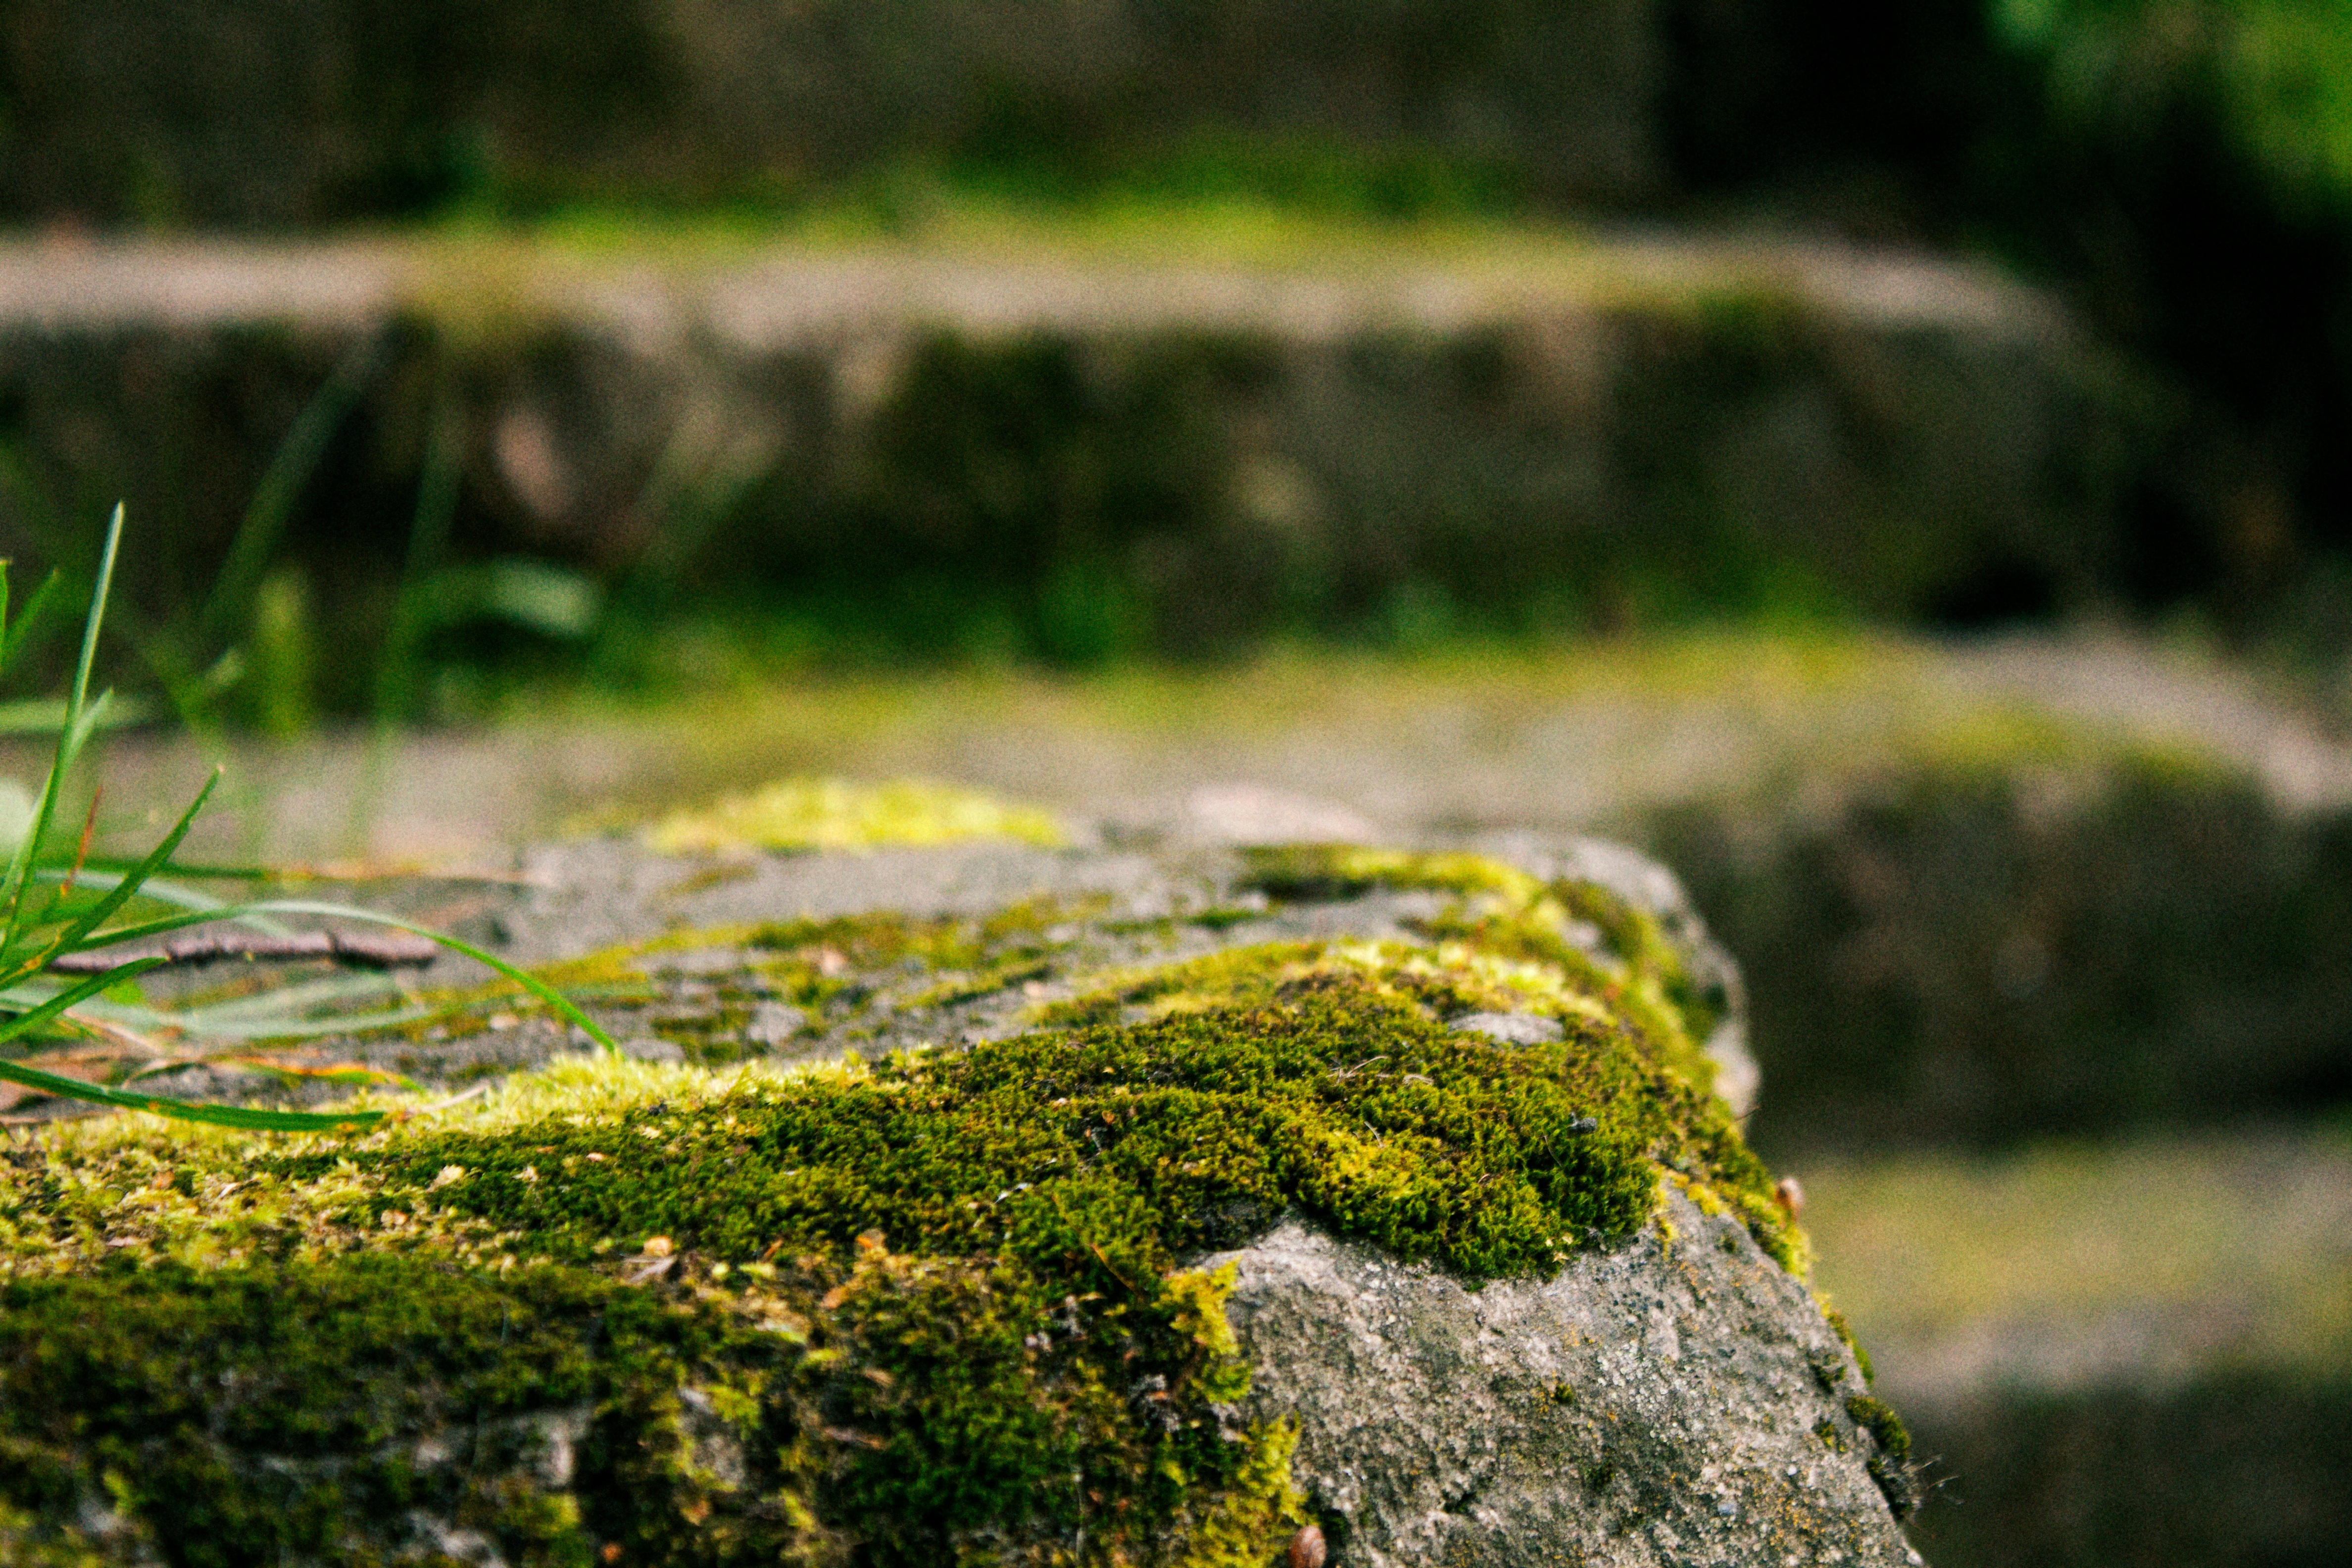
tree, water, nature, forest, grass, rock, plant, lawn, sunlight, leaf, flower, moss, pond, wildlife, stream, green, reflection, autumn, botany, garden, flora, vegetation, wetland, woodland, habitat, natural environment, non vascular land plant